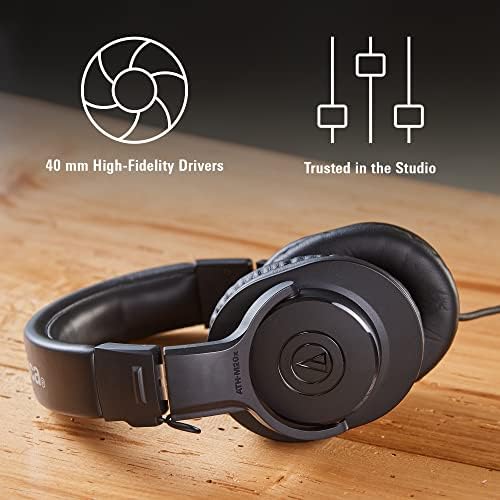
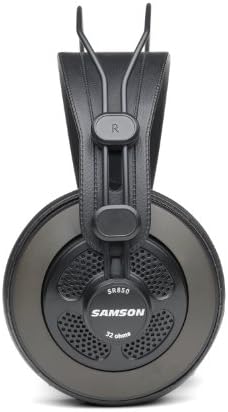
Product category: headphones
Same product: no